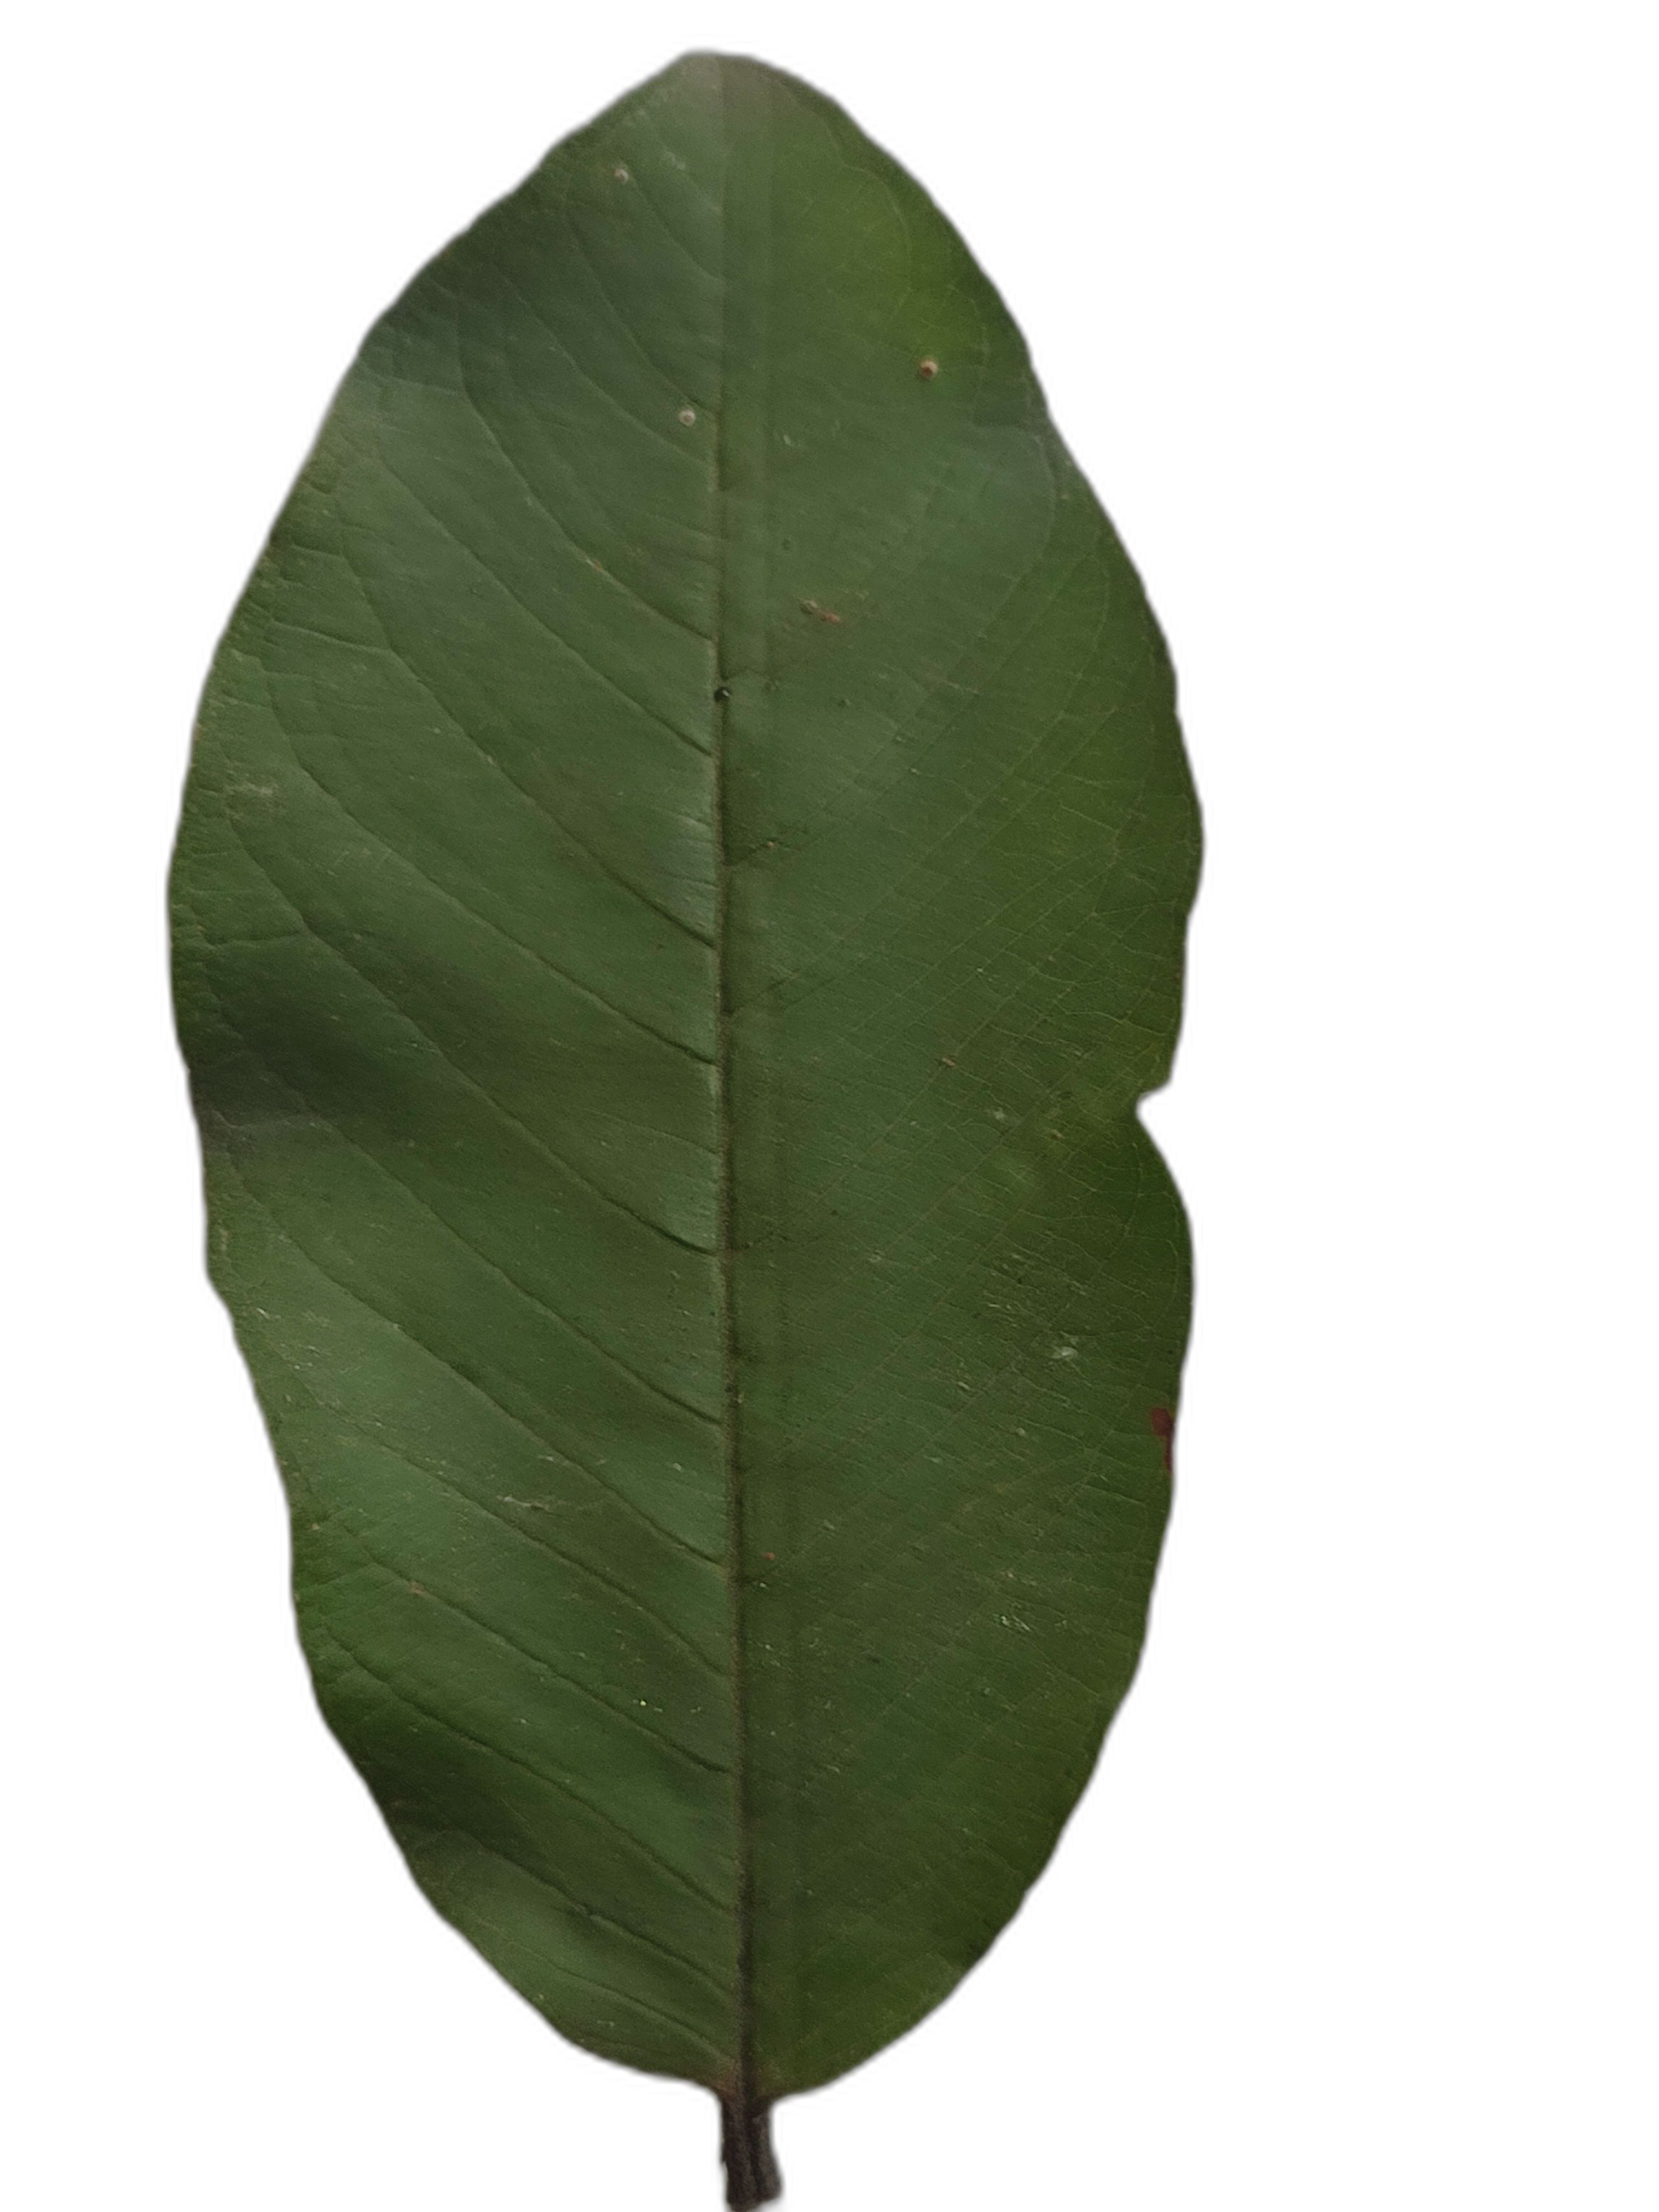
Plant part: leaf
Disease: Healthy